Richard C. Mangrum

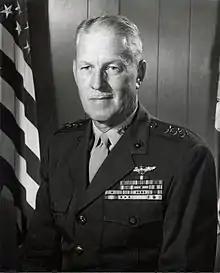
LtGen Richard C. MangrumAssistant Commandant of the Marine Corps (1965–1967)

Richard C. Mangrum (October 27, 1906 – September 28, 1985) was a United States Marine Corps lieutenant general who served as Assistant Commandant of the Marine Corps from 1965 to 1967. Mangrum was a Marine Corps aviator who was awarded the Navy Cross and the Distinguished Flying Cross for his actions during the Guadalcanal Campaign in World War II.